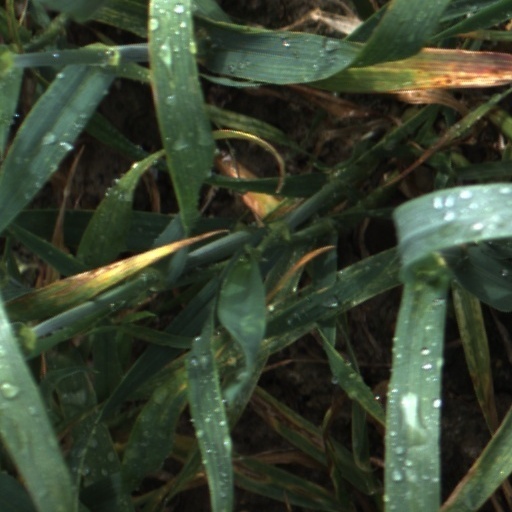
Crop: wheat